Tea culture

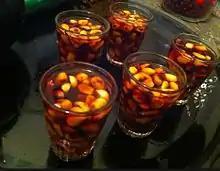
Libyan tea and peanuts

Tea found its way to Greater Persia through the Silk Road from India and soon became the national drink. The whole part of northern Iran along the shores of the Caspian Sea is suitable for the cultivation of tea. Especially in Gilan province on the slopes of Alborz, large areas are under tea cultivation, and millions of people work in the tea industry. That region covers a large part of Iran's need for tea. Iranians have one of the highest per capita rates of tea consumption in the world, and since old times, every street has had a "chāykhāne" or teahouse. Chāykhānes are still an important social place. Iranians traditionally drink tea by pouring it into a saucer and putting a lump of rock sugar ( "nabāt") in the mouth before drinking the tea.